Papyrus gonolek

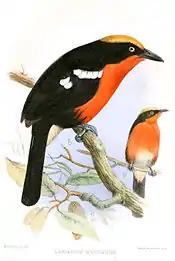

The papyrus gonolek is a medium-sized bush-shrike some long. The sexes are similar; the crown is dull yellow, the head, upper parts, wings and tail are black apart from a broad white bar on the wings. The breast and upper belly are vivid orange-crimson, and the lower belly whitish.